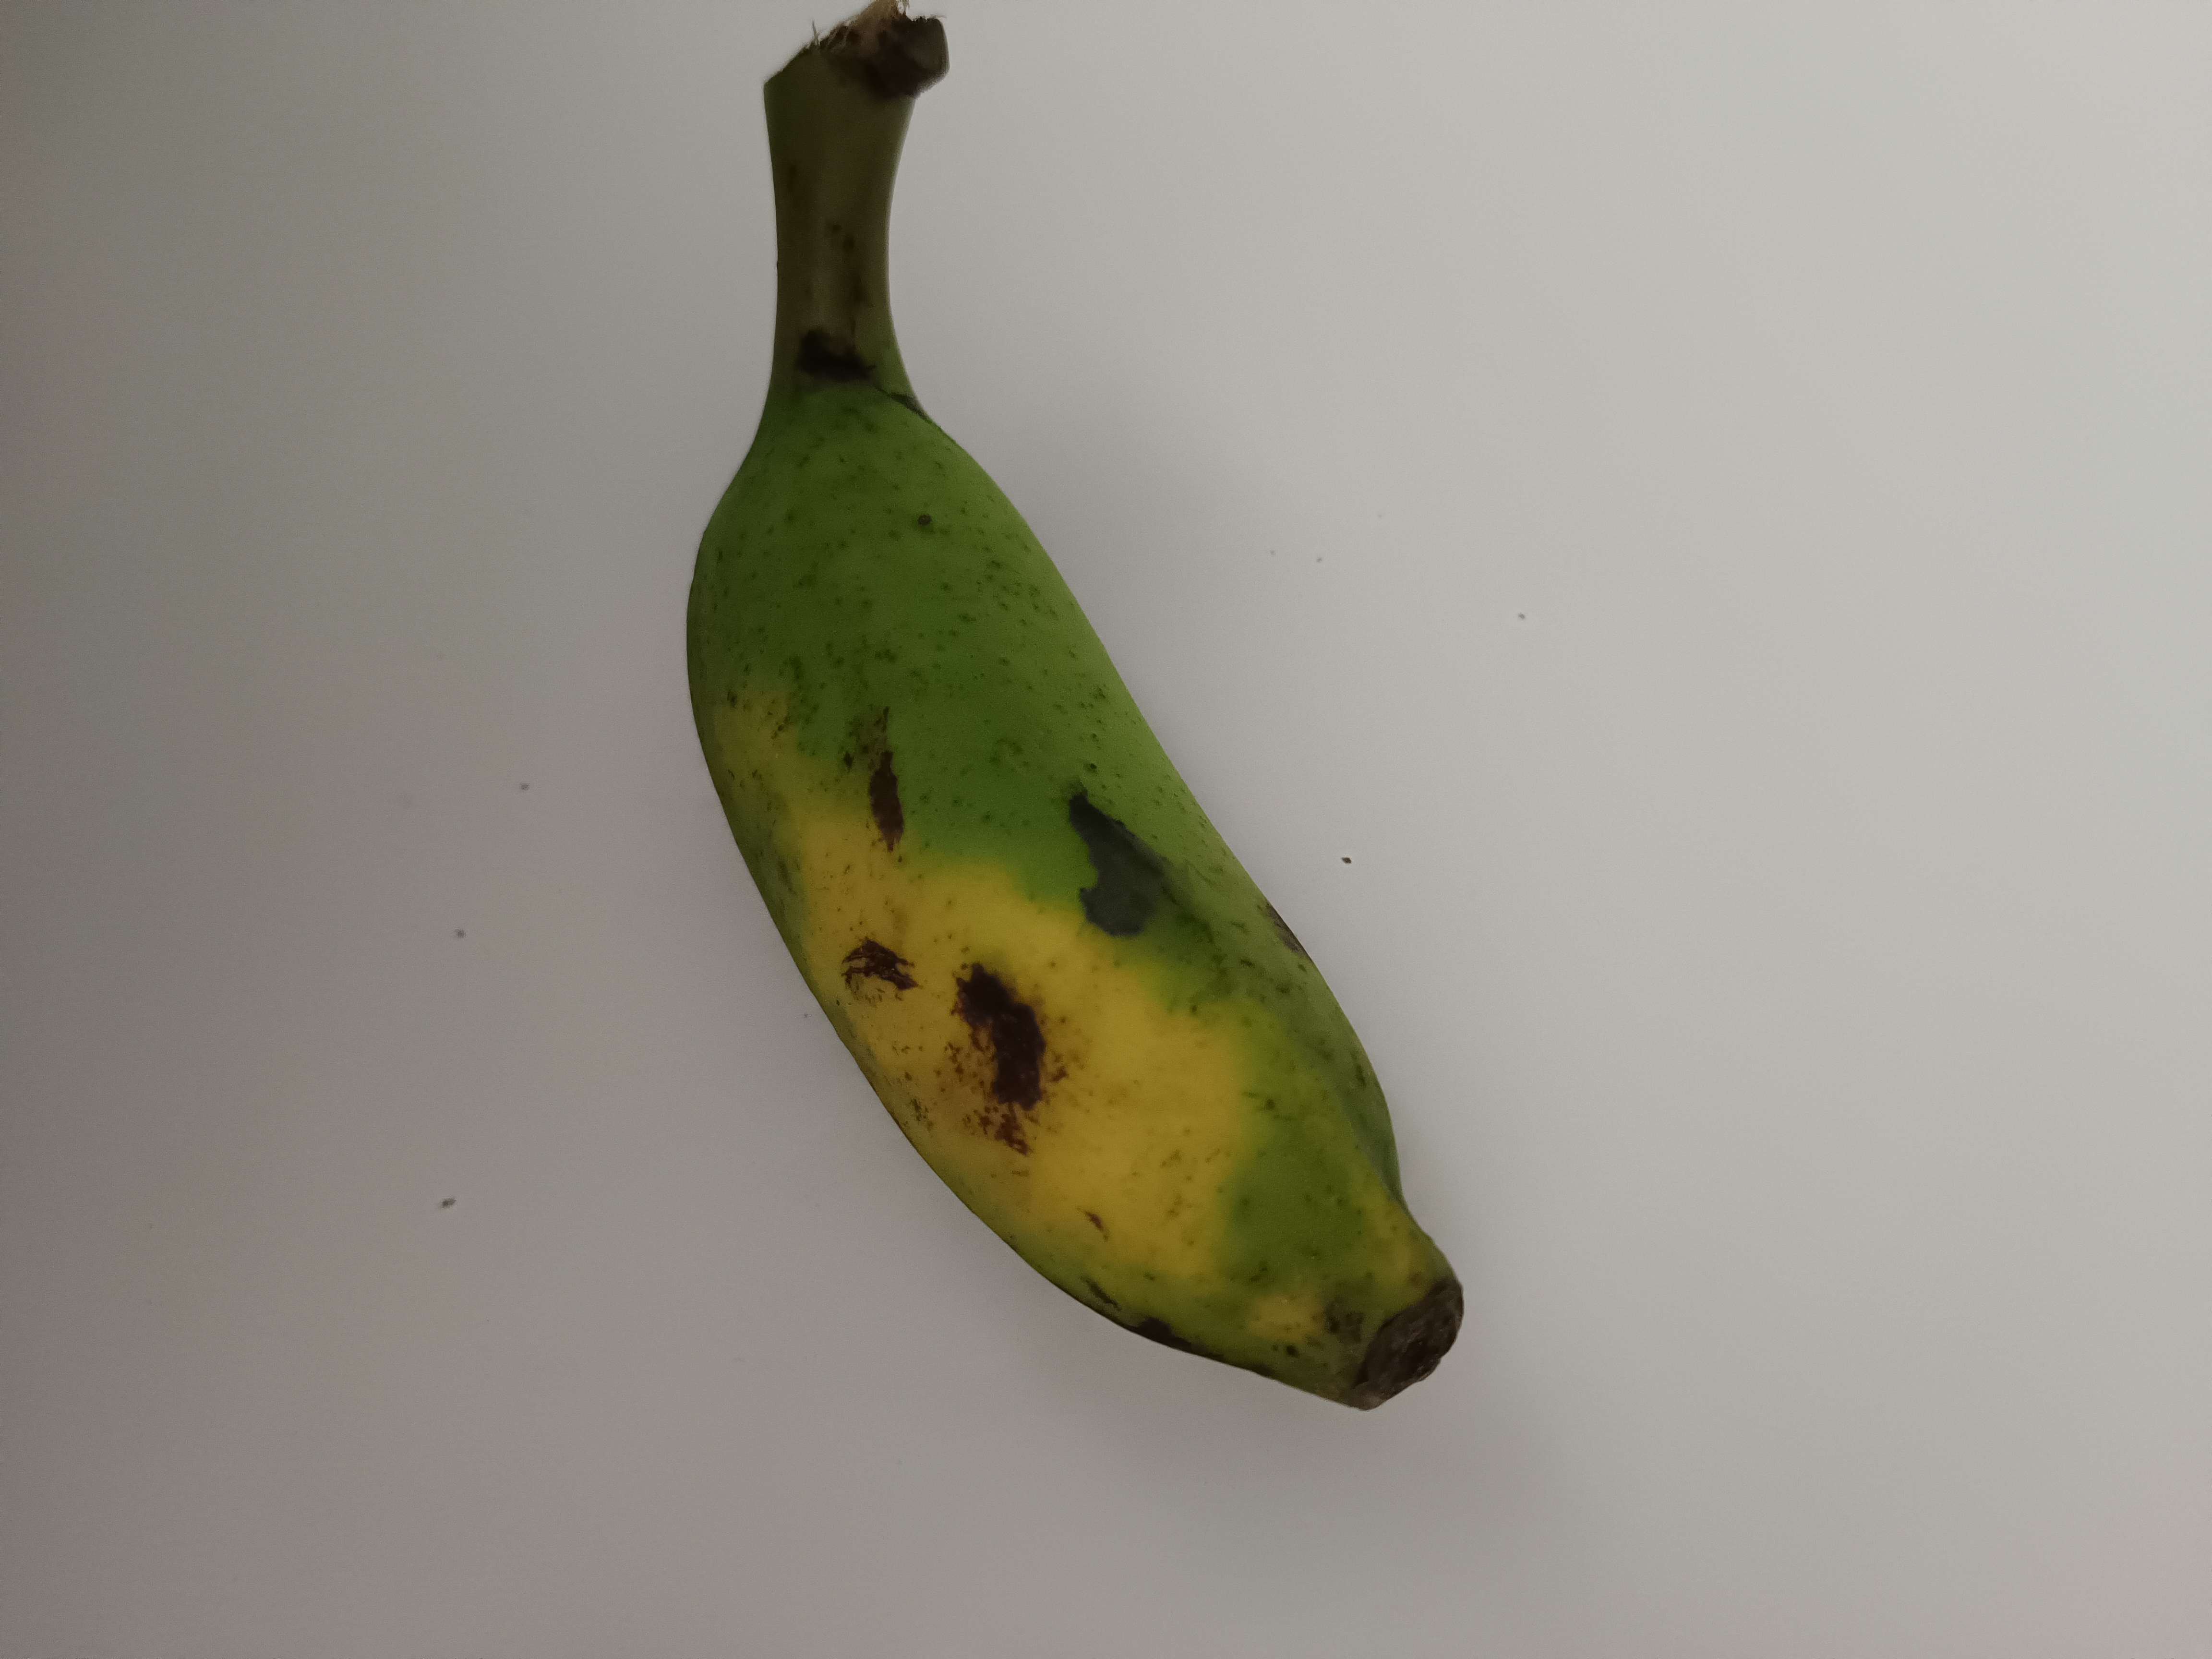
Banana variety: Champa